Anna Larroucau Laborde de Lucero

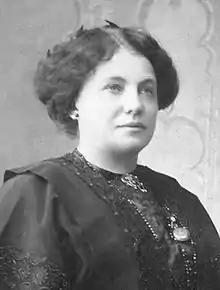
picture 1911, Santa Fe, Argentina

Anna Larroucau Laborde de Lucero (March 7, 1864 – September 3, 1956) was a French-Argentine philanthropist and educator. Pioneer of the Argentine grape and wine industry. She was born in Oloron-Sainte-Marie, France, more precisely in the district of Sainte-Croix, Oloron, rue Mercière Nº13, (erstwhile called rue Centule). She died in San Martín, Mendoza, Argentina.